Darryl Hill (snooker player)

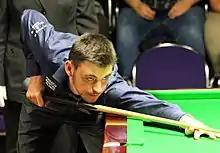
Paul Hunter Classic 2015

Darryl Hill (born 30 April 1996 in Leeds, Yorkshire) is an English-born Manx former professional snooker player.